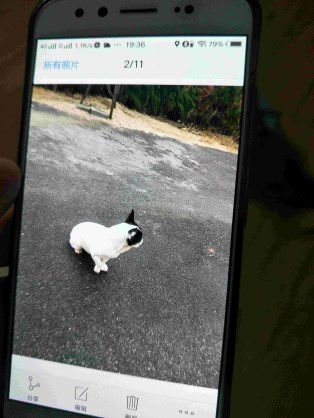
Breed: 1121-n000002-French_bulldog